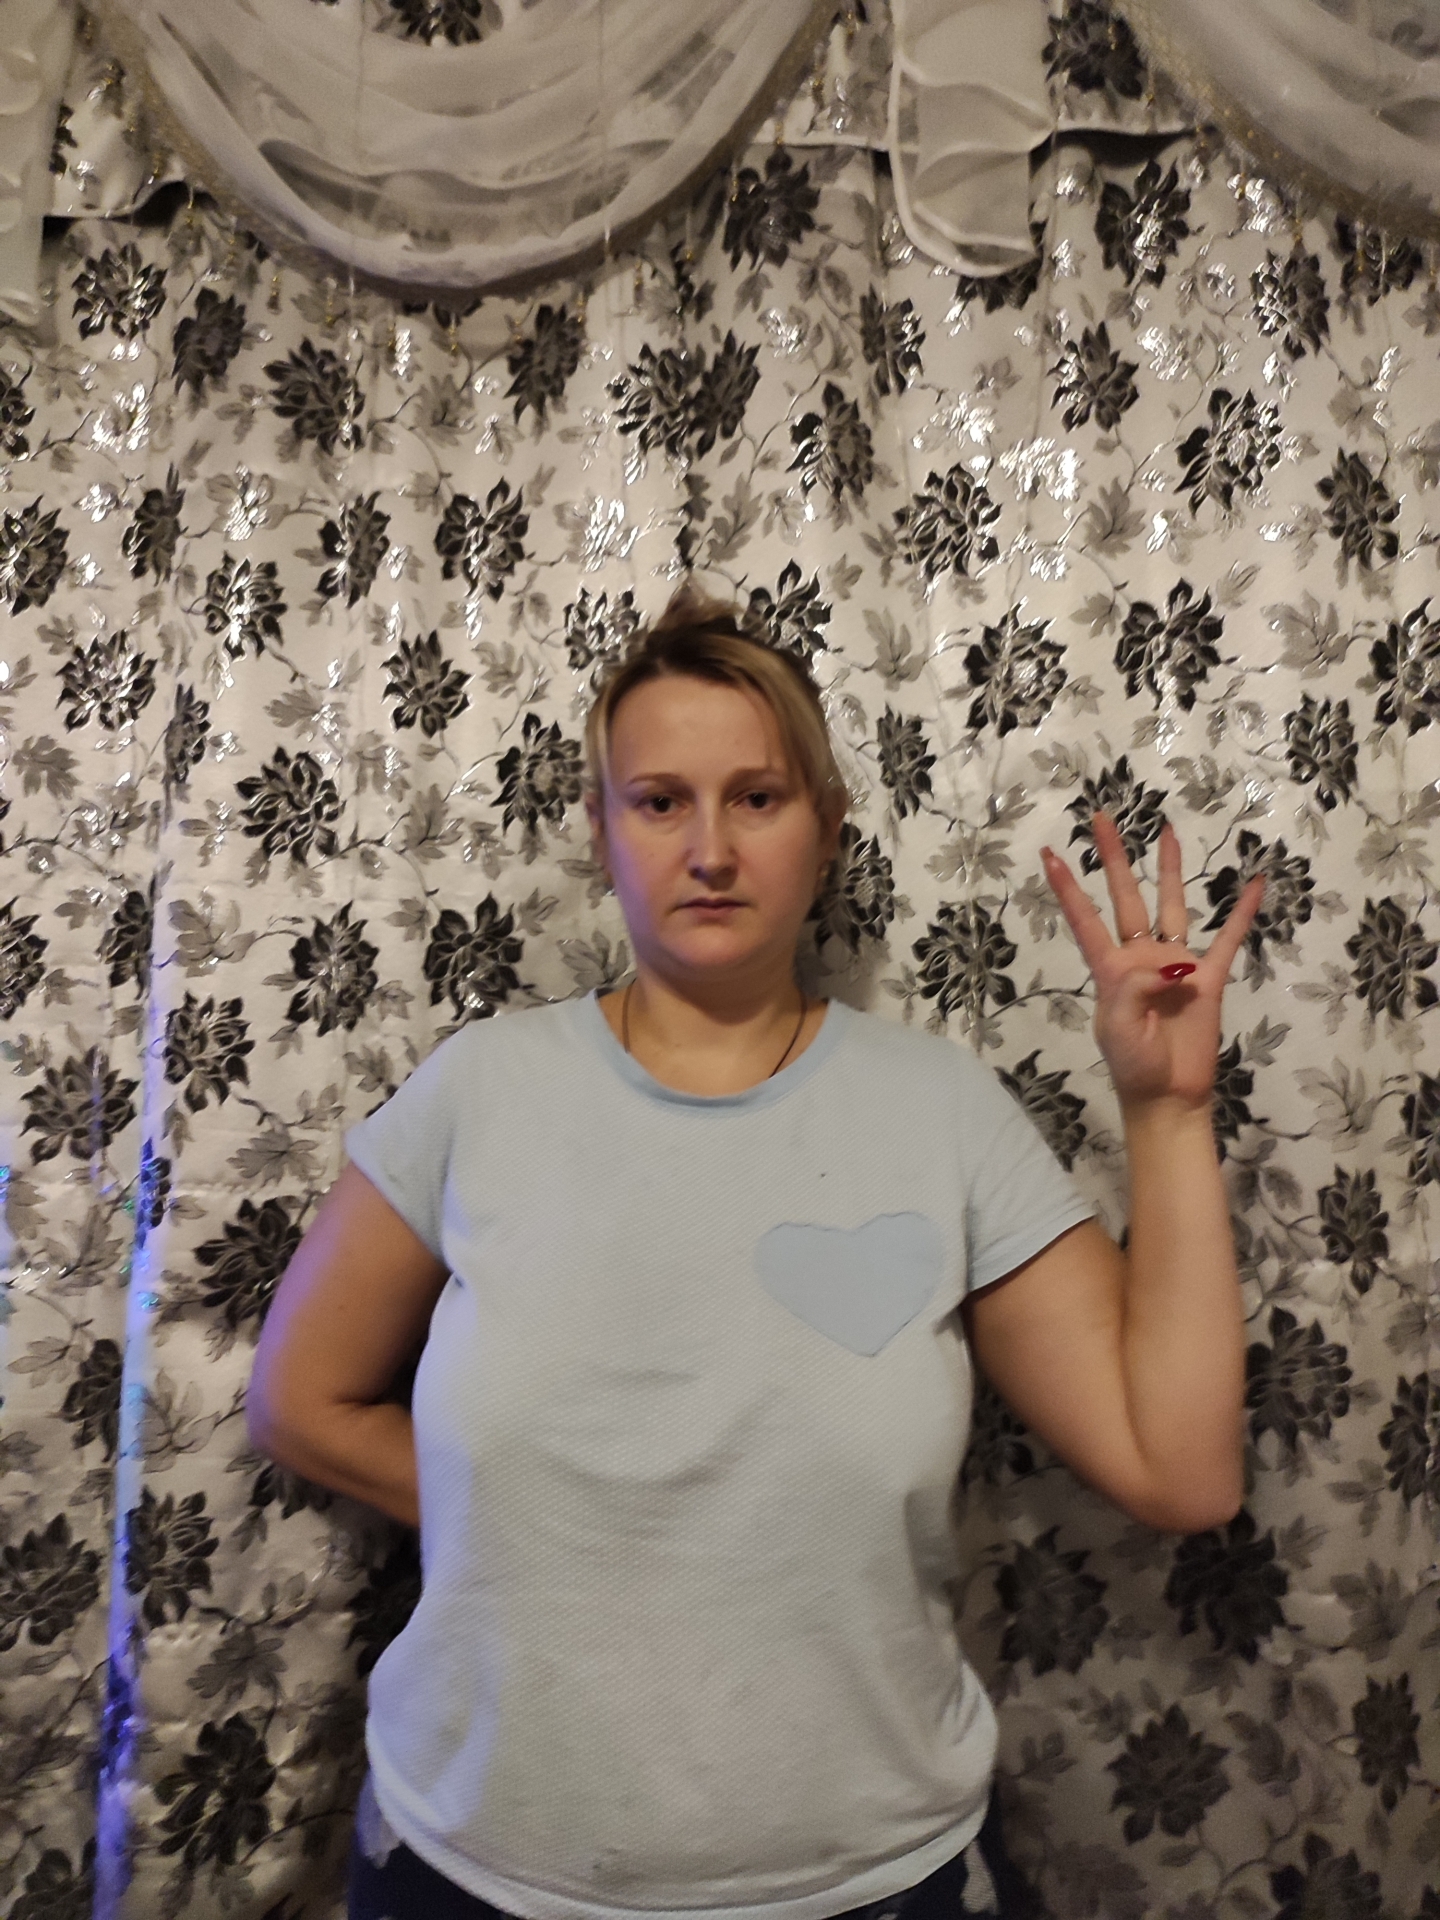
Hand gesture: four